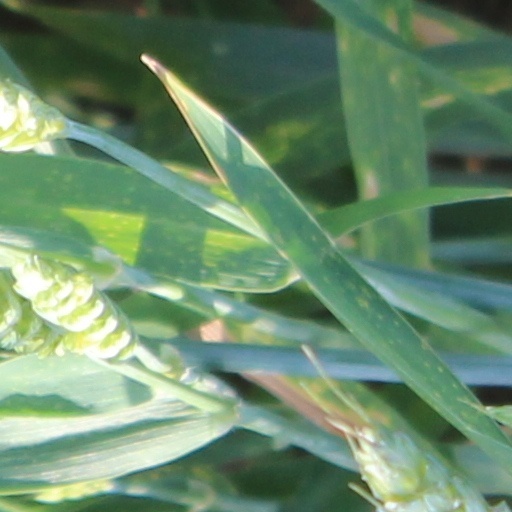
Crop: wheat